Flag of Lesotho

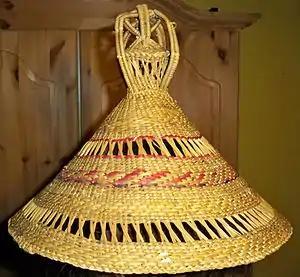
A mokorotlo is a type of straw hat widely used for traditional Sotho clothing

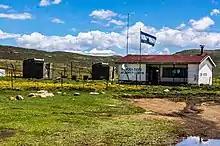
Lesotho flag at the Sani Pass border post

The current national flag of Lesotho, adopted on the 40th anniversary of Lesotho's independence on 4 October 2006, features a horizontal blue, white, and green tricolour with a black "mokorotlo" (a Basotho hat) in the center. The design is intended to reflect a state that is both at peace internally and with its only neighbour South Africa, replacing the old flag design that featured a military emblem of a shield, spear and knobkerrie.